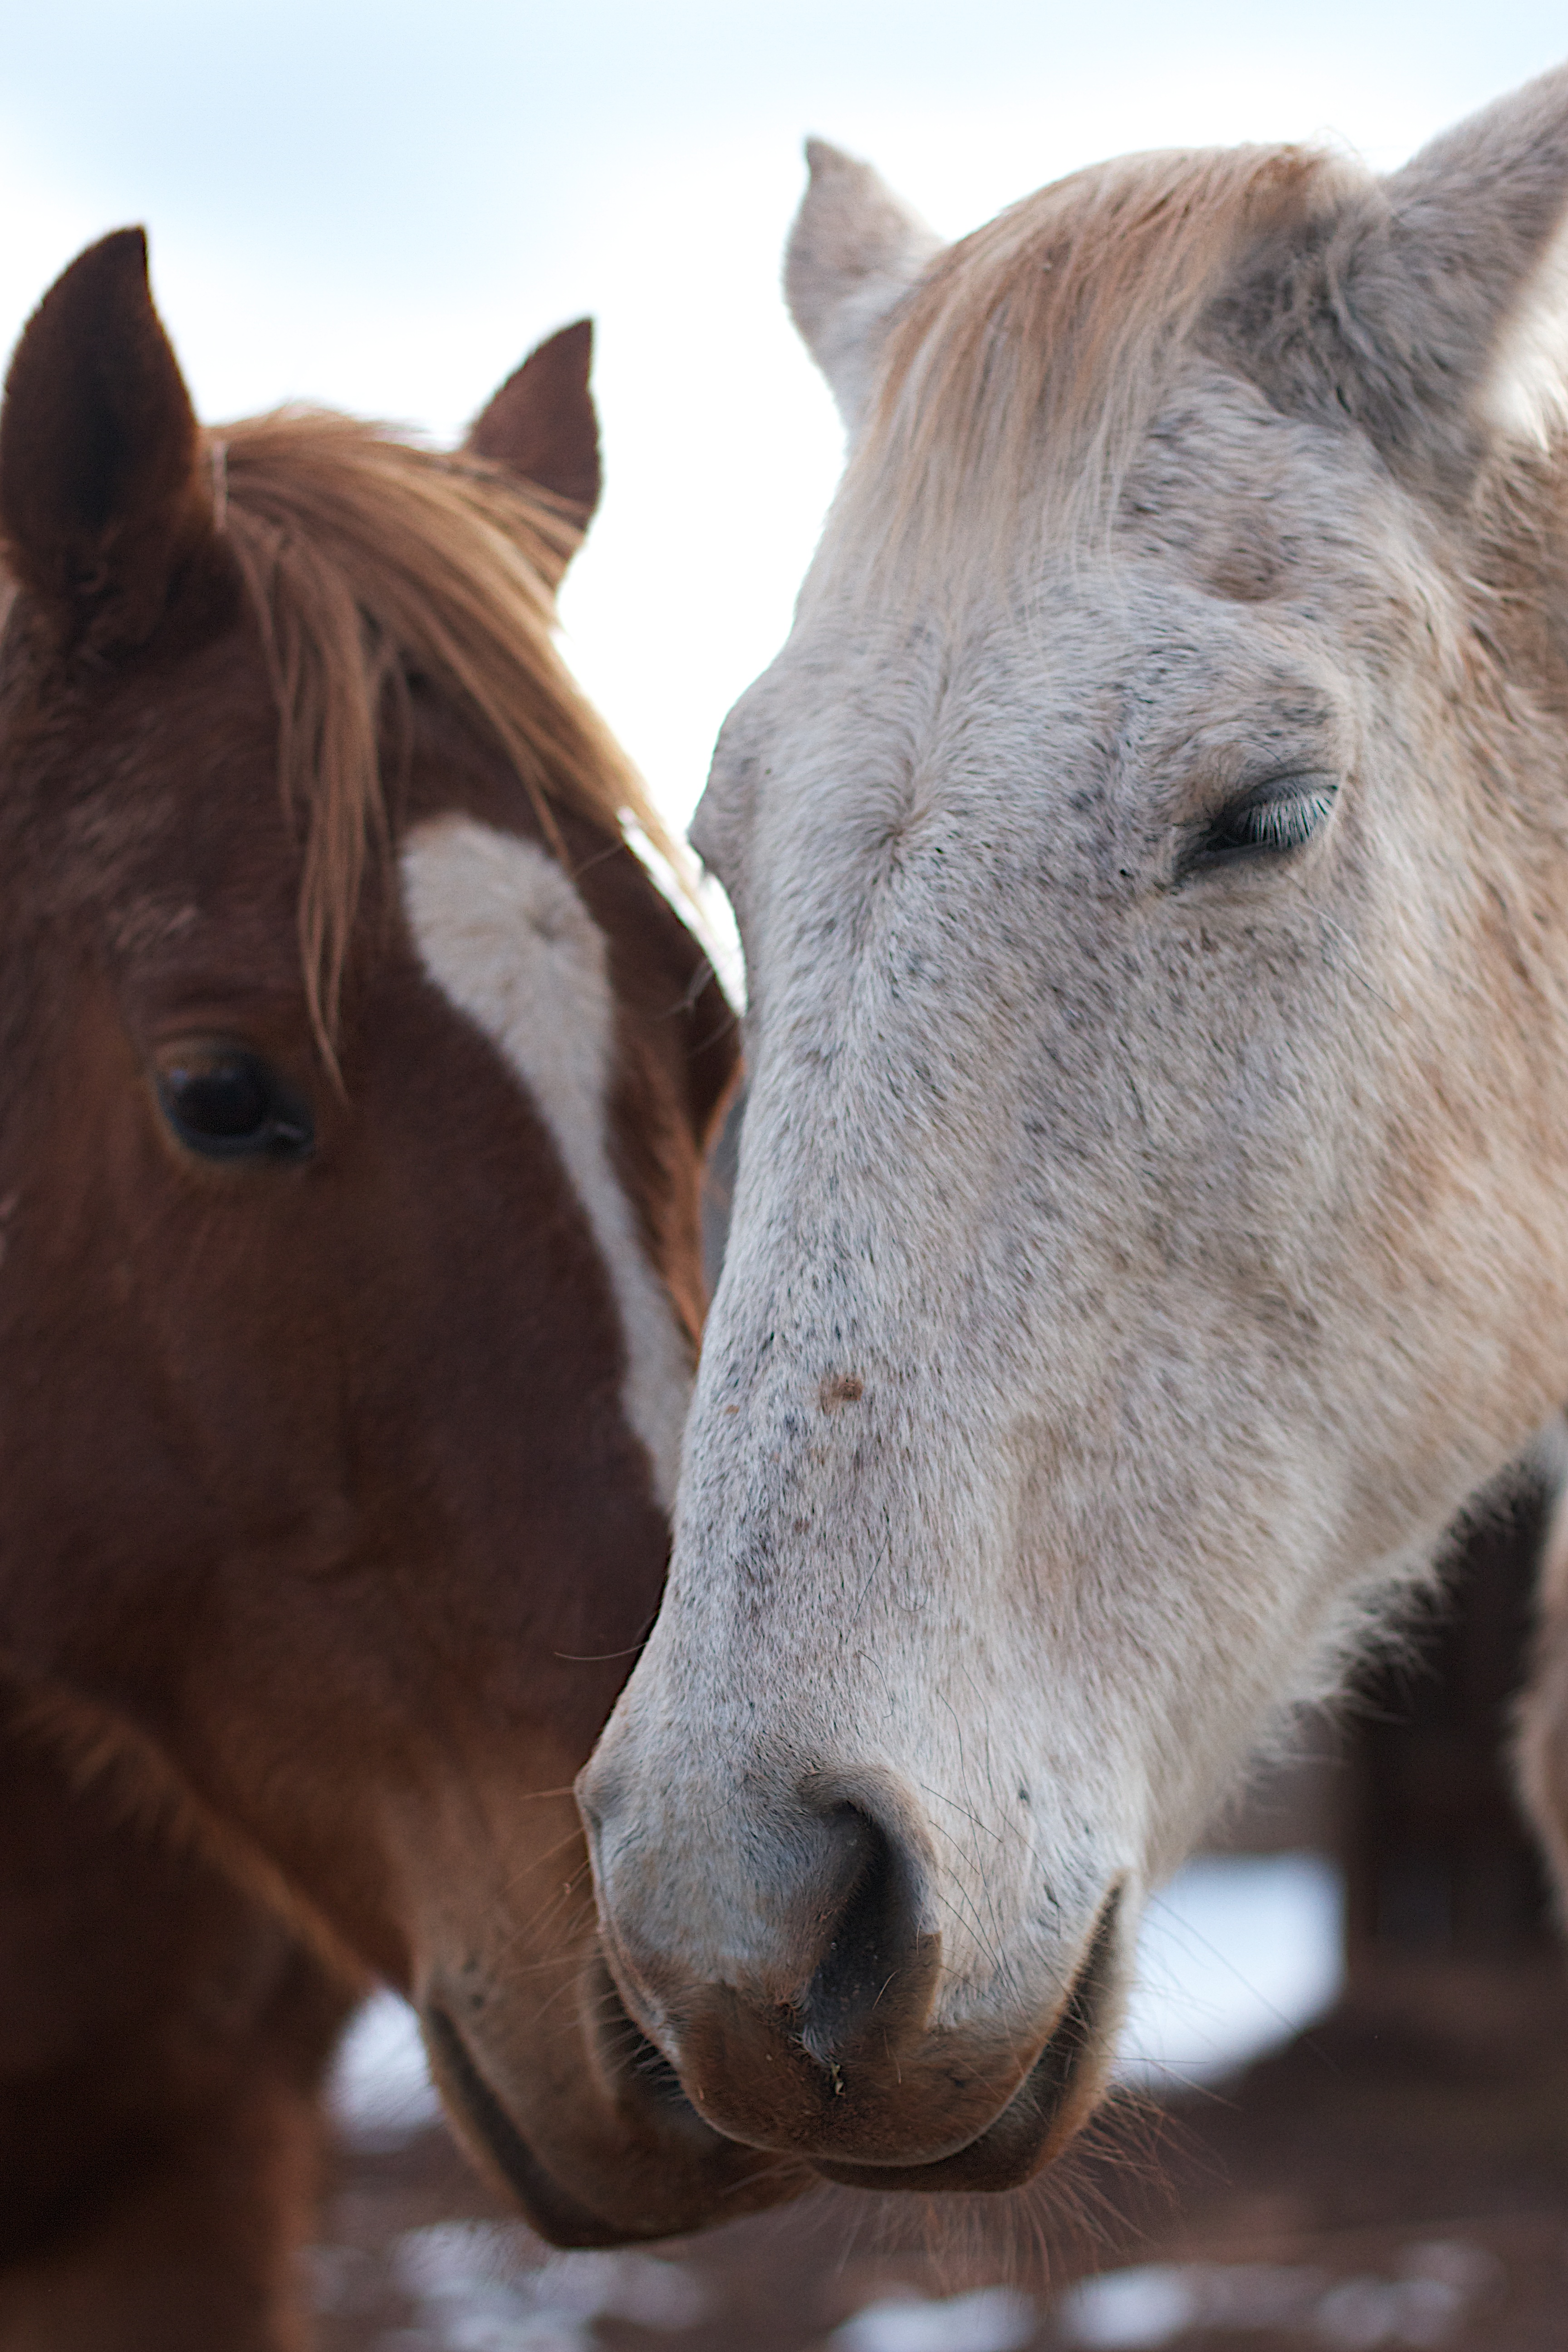
horse, mammal, stallion, mane, close up, head, vertebrate, mare, foal, colt, pack animal, horse like mammal, mustang horse